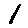
Label: 1